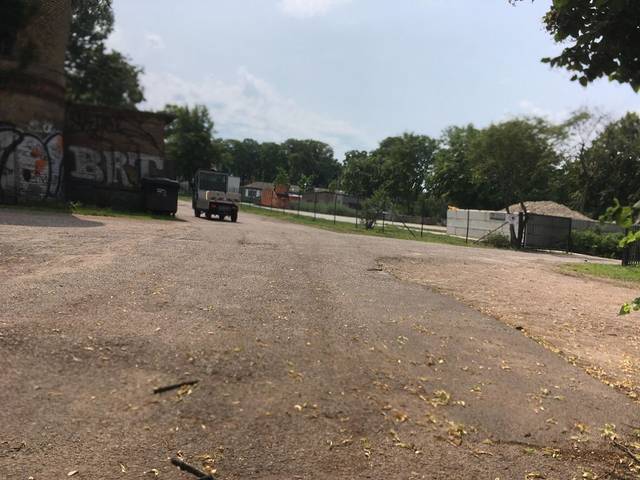
Region: Germany
Coordinates: 52.57, 13.392